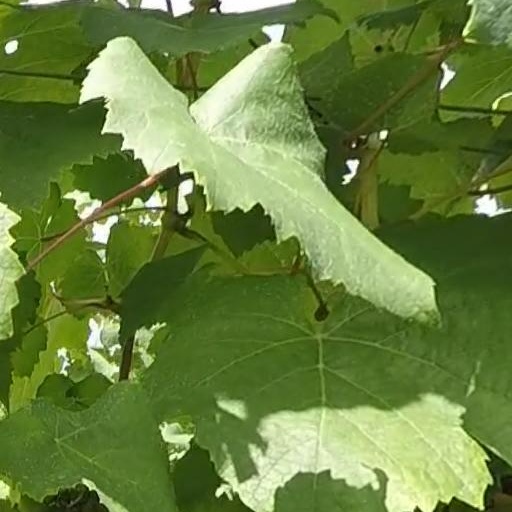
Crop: grape